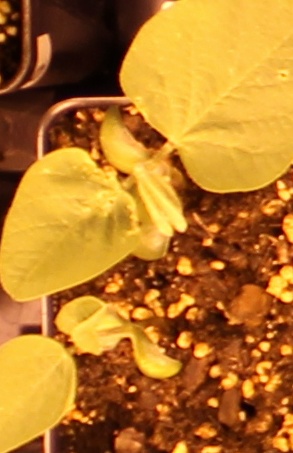
Label: Soybean